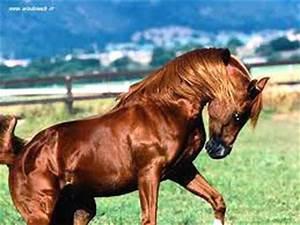
horse